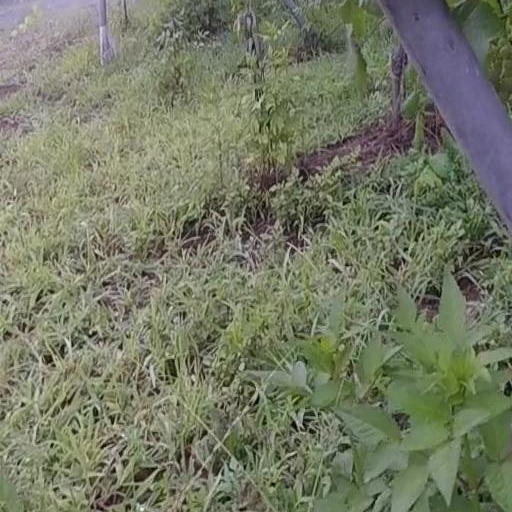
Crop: grape